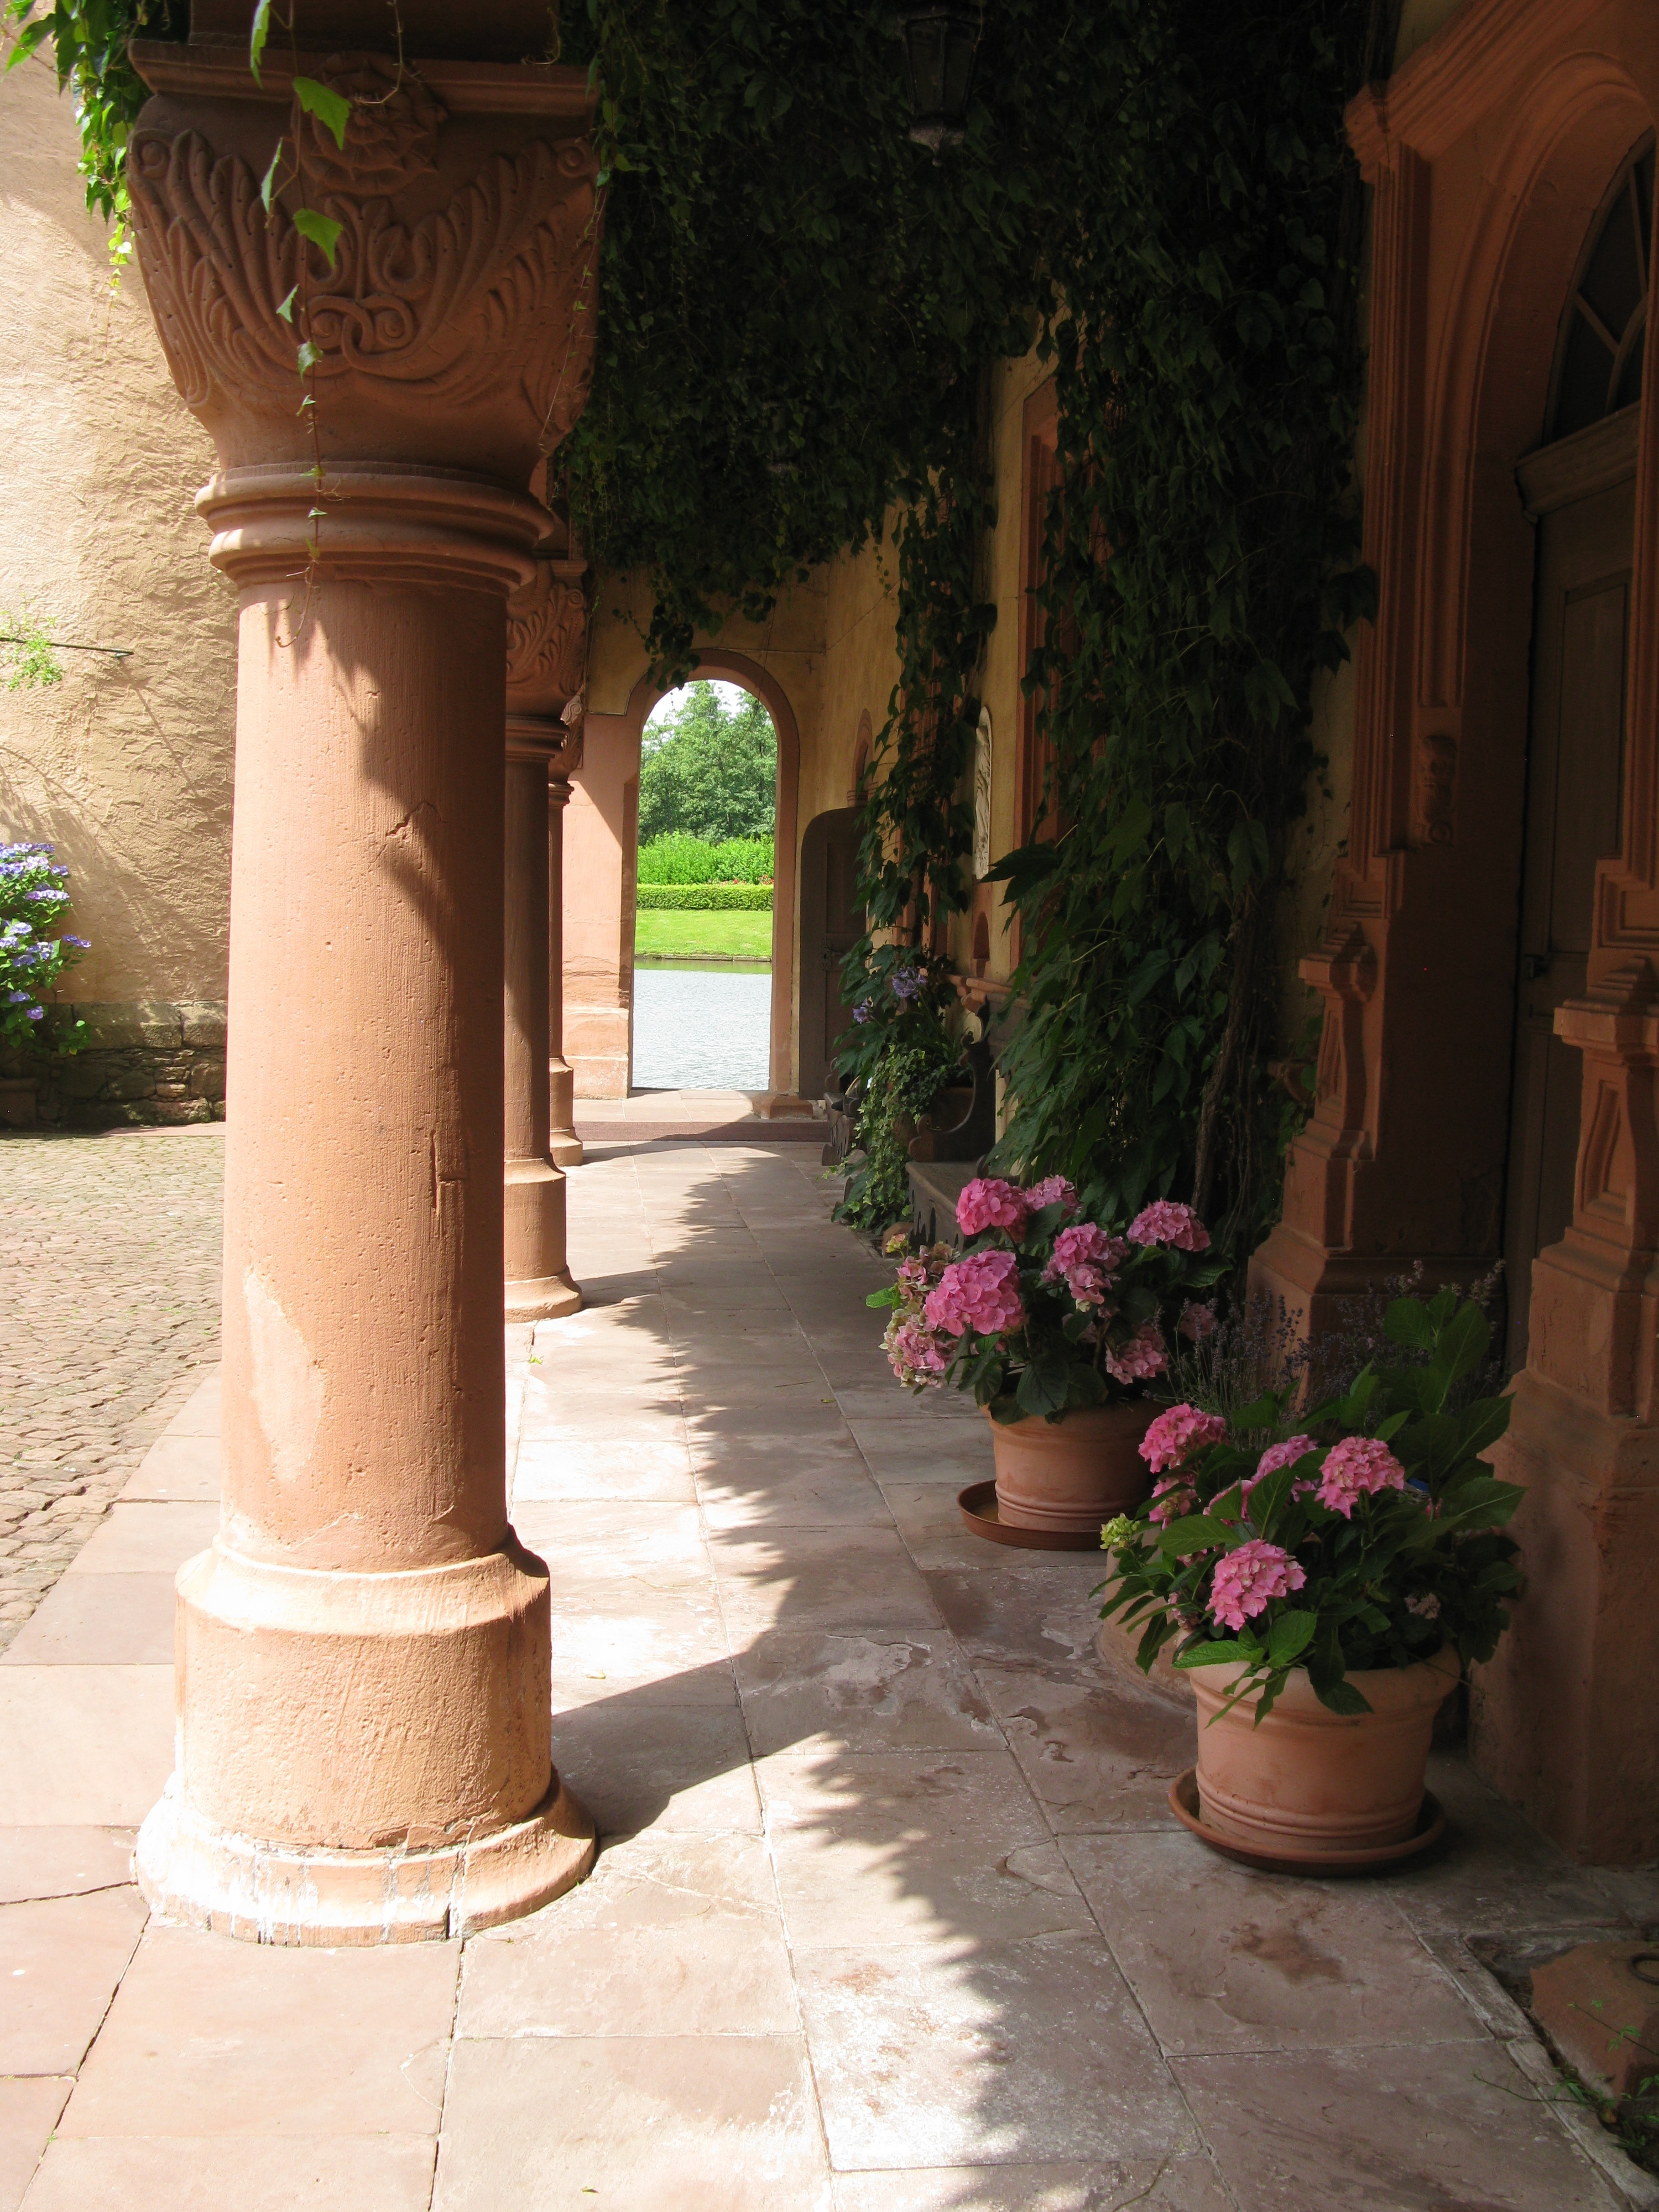
flower, arch, column, garden, lighting, courtyard, temple, archway, bavaria, historically, sand stone, spessart, schloss mespelbrunn, ancient history